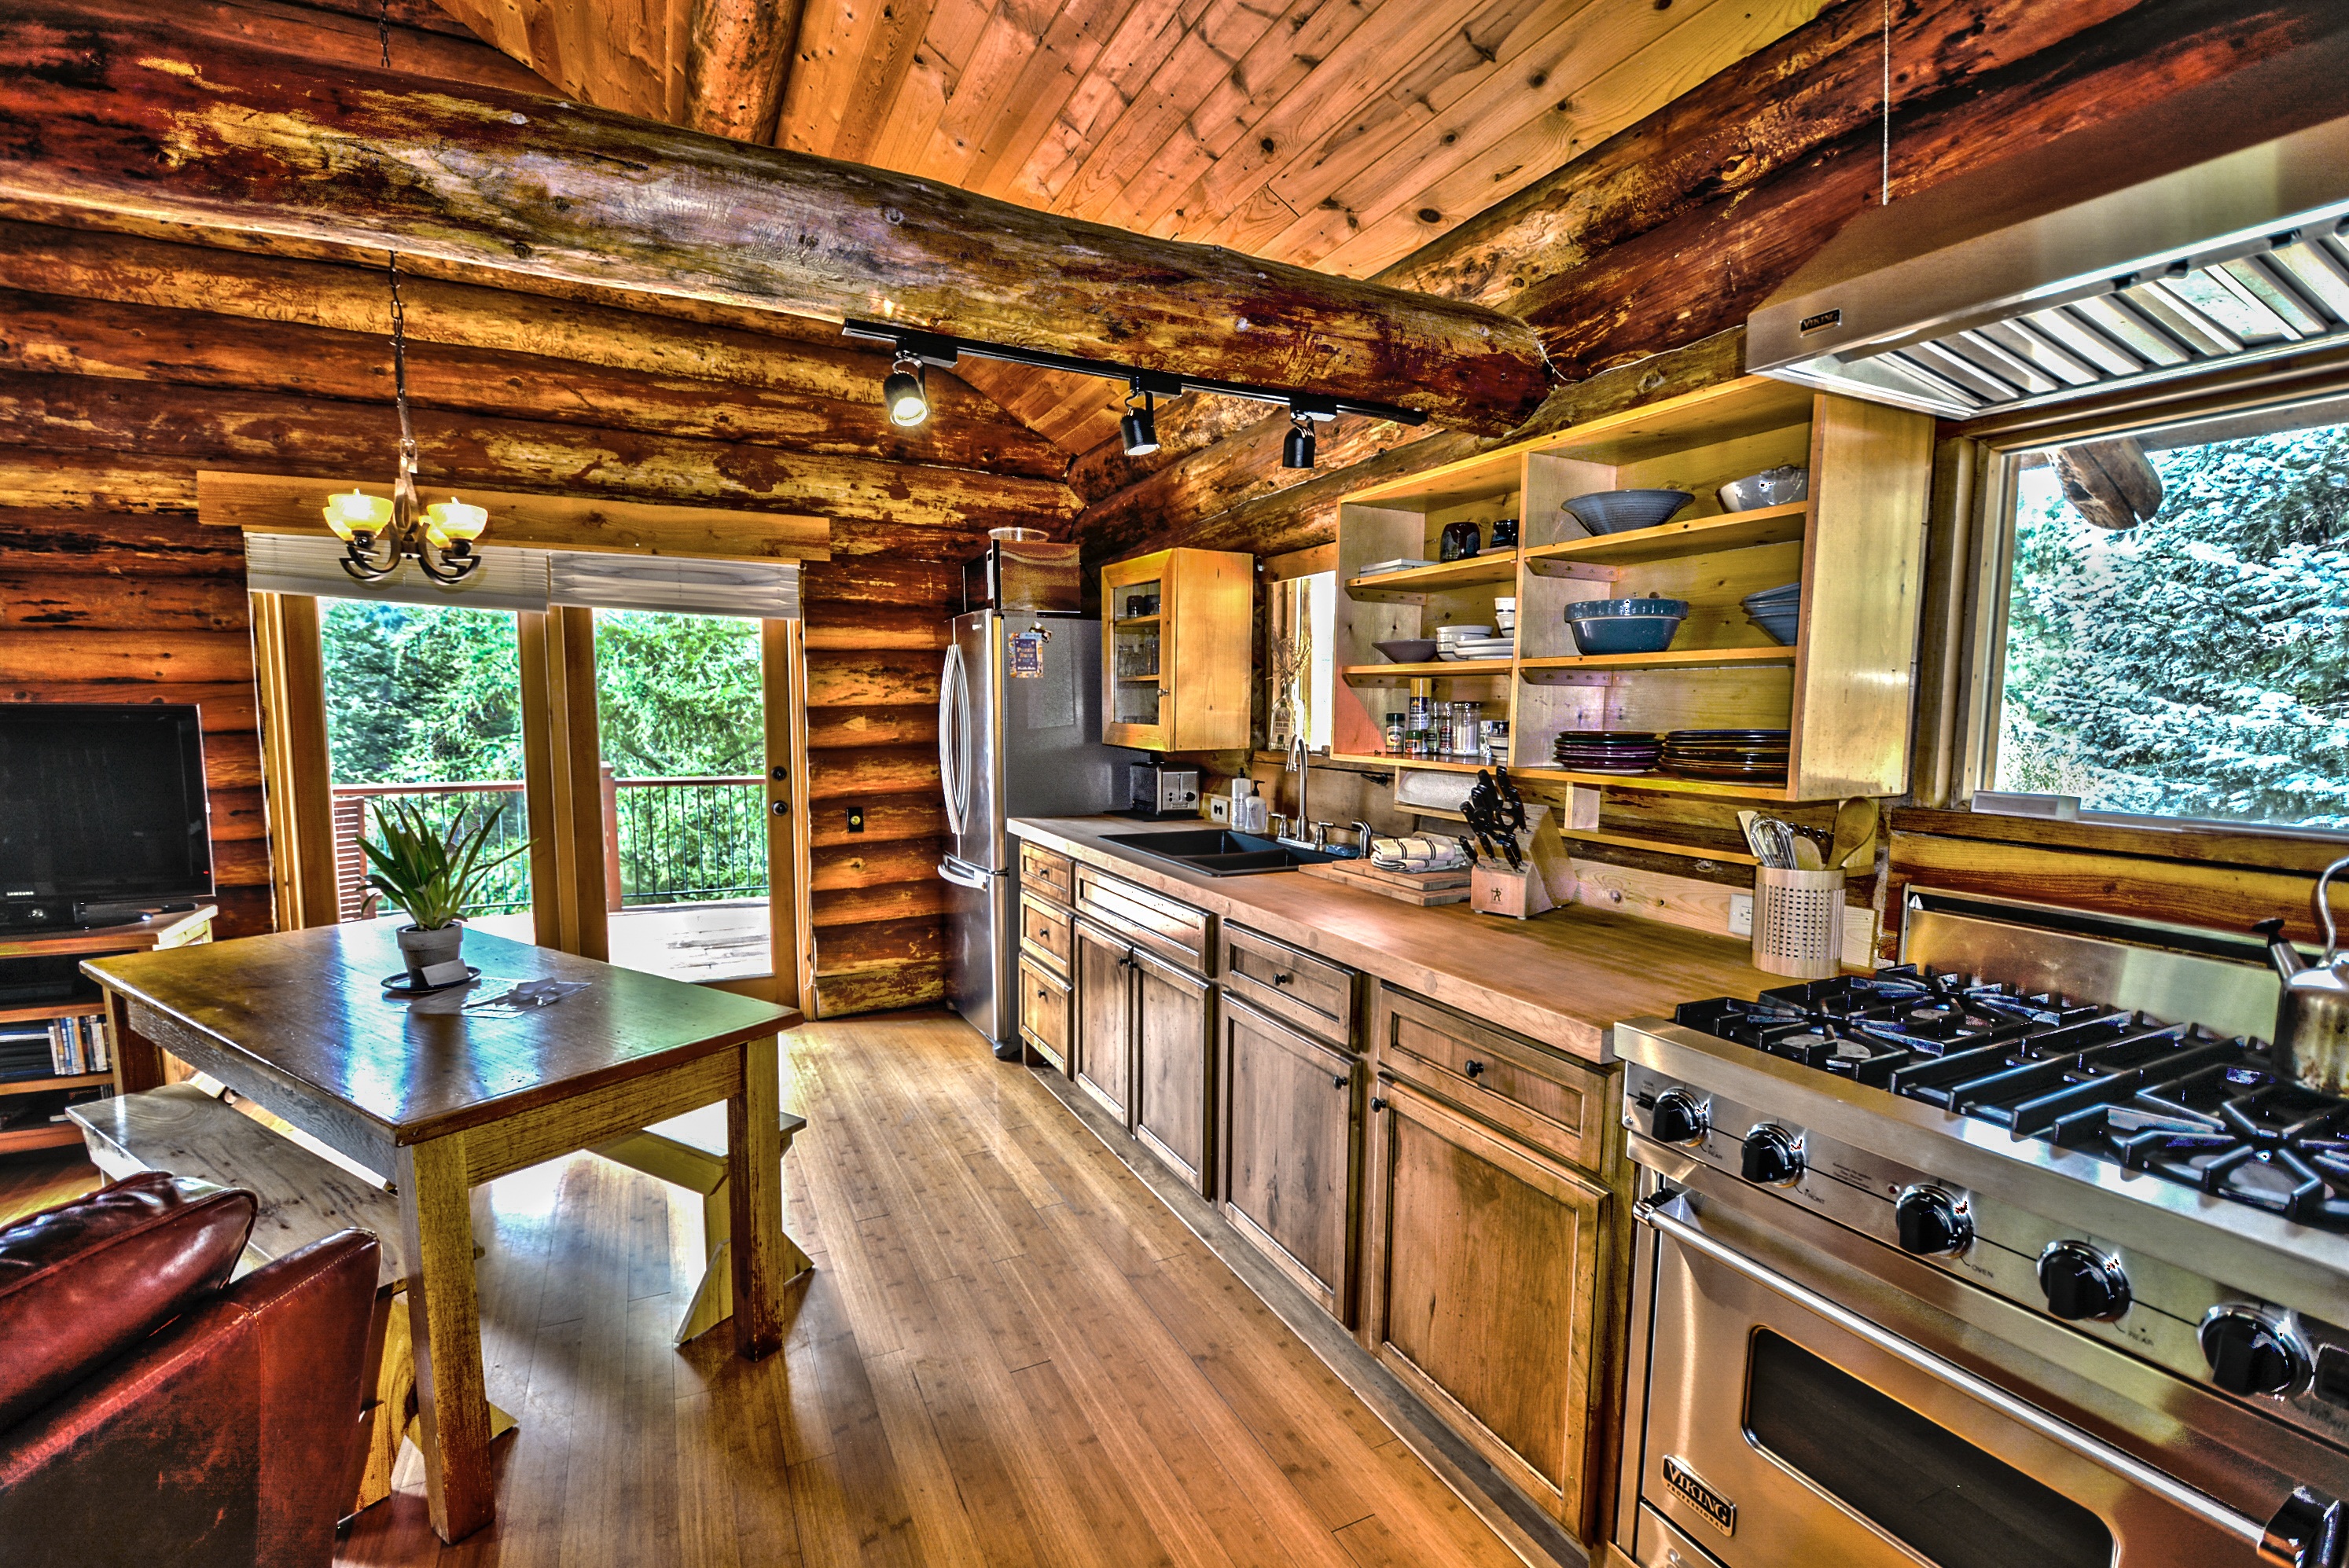
wood, countryside, mansion, home, country, rustic, vacation, rural, cabin, cottage, america, kitchen, property, living room, room, countertop, interior design, woods, hdr, design, hardwood, logs, farmhouse, estate, log cabin, real estate, log home, cabinetry, recreation room, range oven